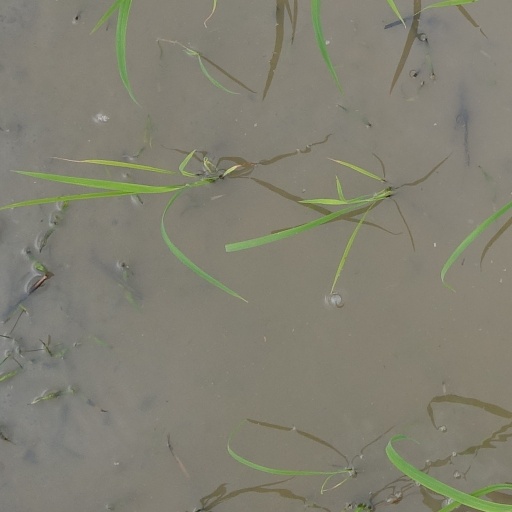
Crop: rice